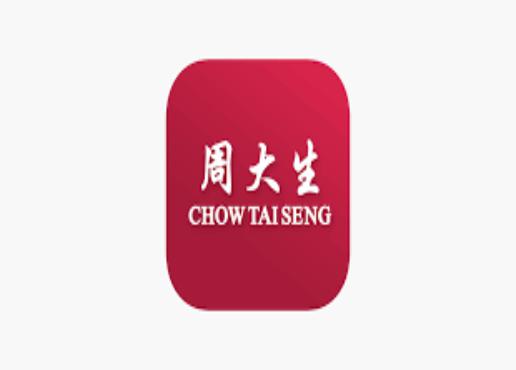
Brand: CHOW TAI SENG-2
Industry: Others